1964 New York World's Fair

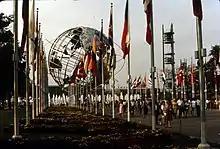
View of the Unisphere, a steel structure depicting the Earth; there are world flags in the foreground

The WFC planned to issue $500 million in bonds, a figure that was later decreased to $150 million. Moses said the 1964 fair would be a "billion-dollar" event, though this included expenses for related projects such as roads and the nearby Shea Stadium. The WFC leased about from the city government in May 1960. Moses hired the former lieutenant governor Charles Poletti and the military engineer William Everett Potter to organize the exhibits. A design committee proposed a massive, doughnut-shaped pavilion; Moses rejected the plan and the design committee was forced out by the end of 1959. Moses did not devise a master plan for the fair; he wanted to save the WFC money by having exhibitors erect most of their own pavilions, The city government implemented a building code and health code, which Potter enforced. Nearly all of the buildings were to be temporary structures.